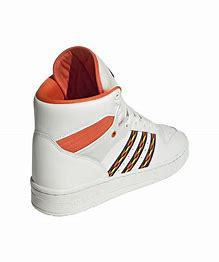
Brand: adidas
Model: originals Adidas Originals Rivalry